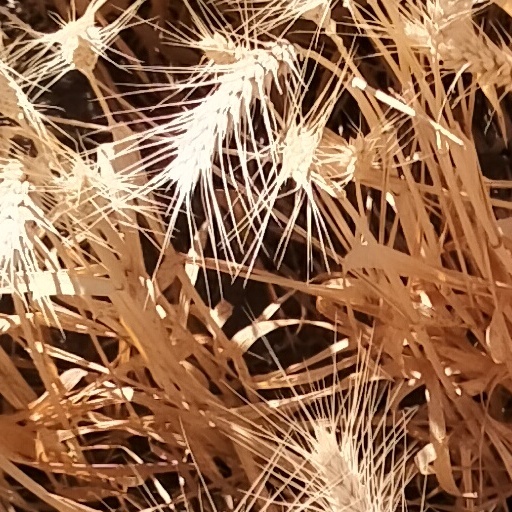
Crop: wheat